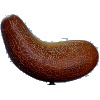
Label: Cucumber Ripe 1